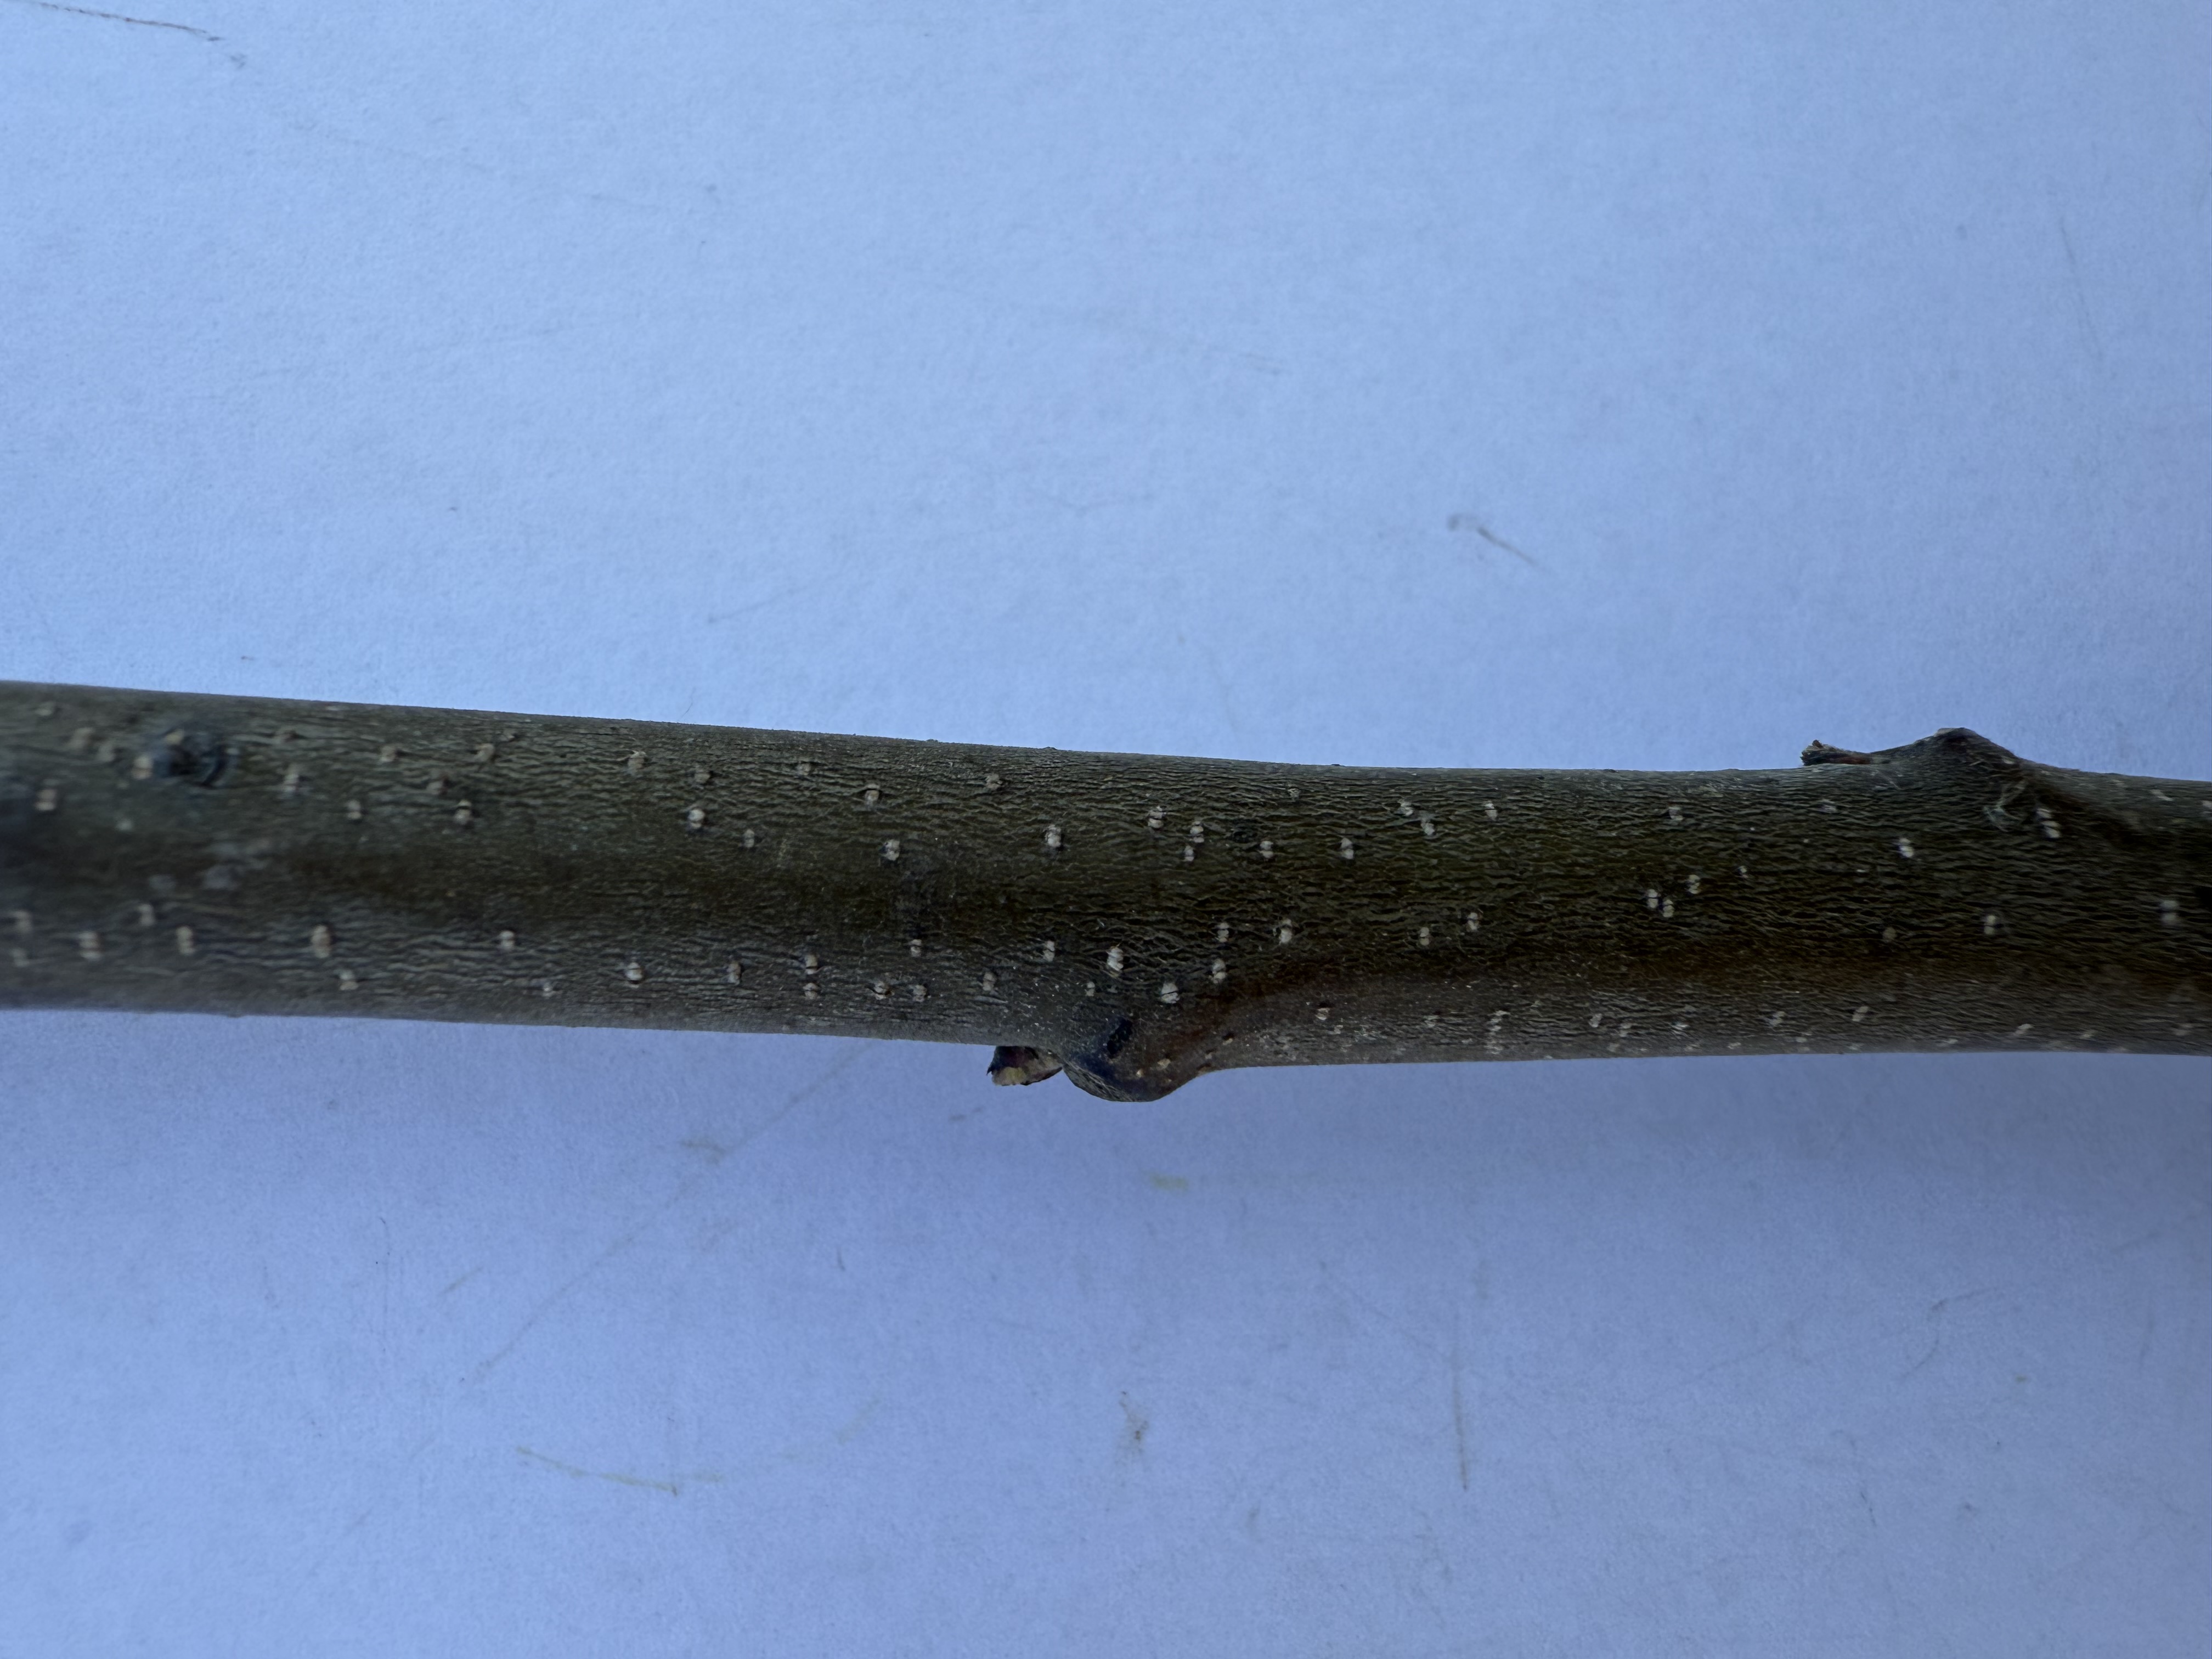
Variety: Chestnut